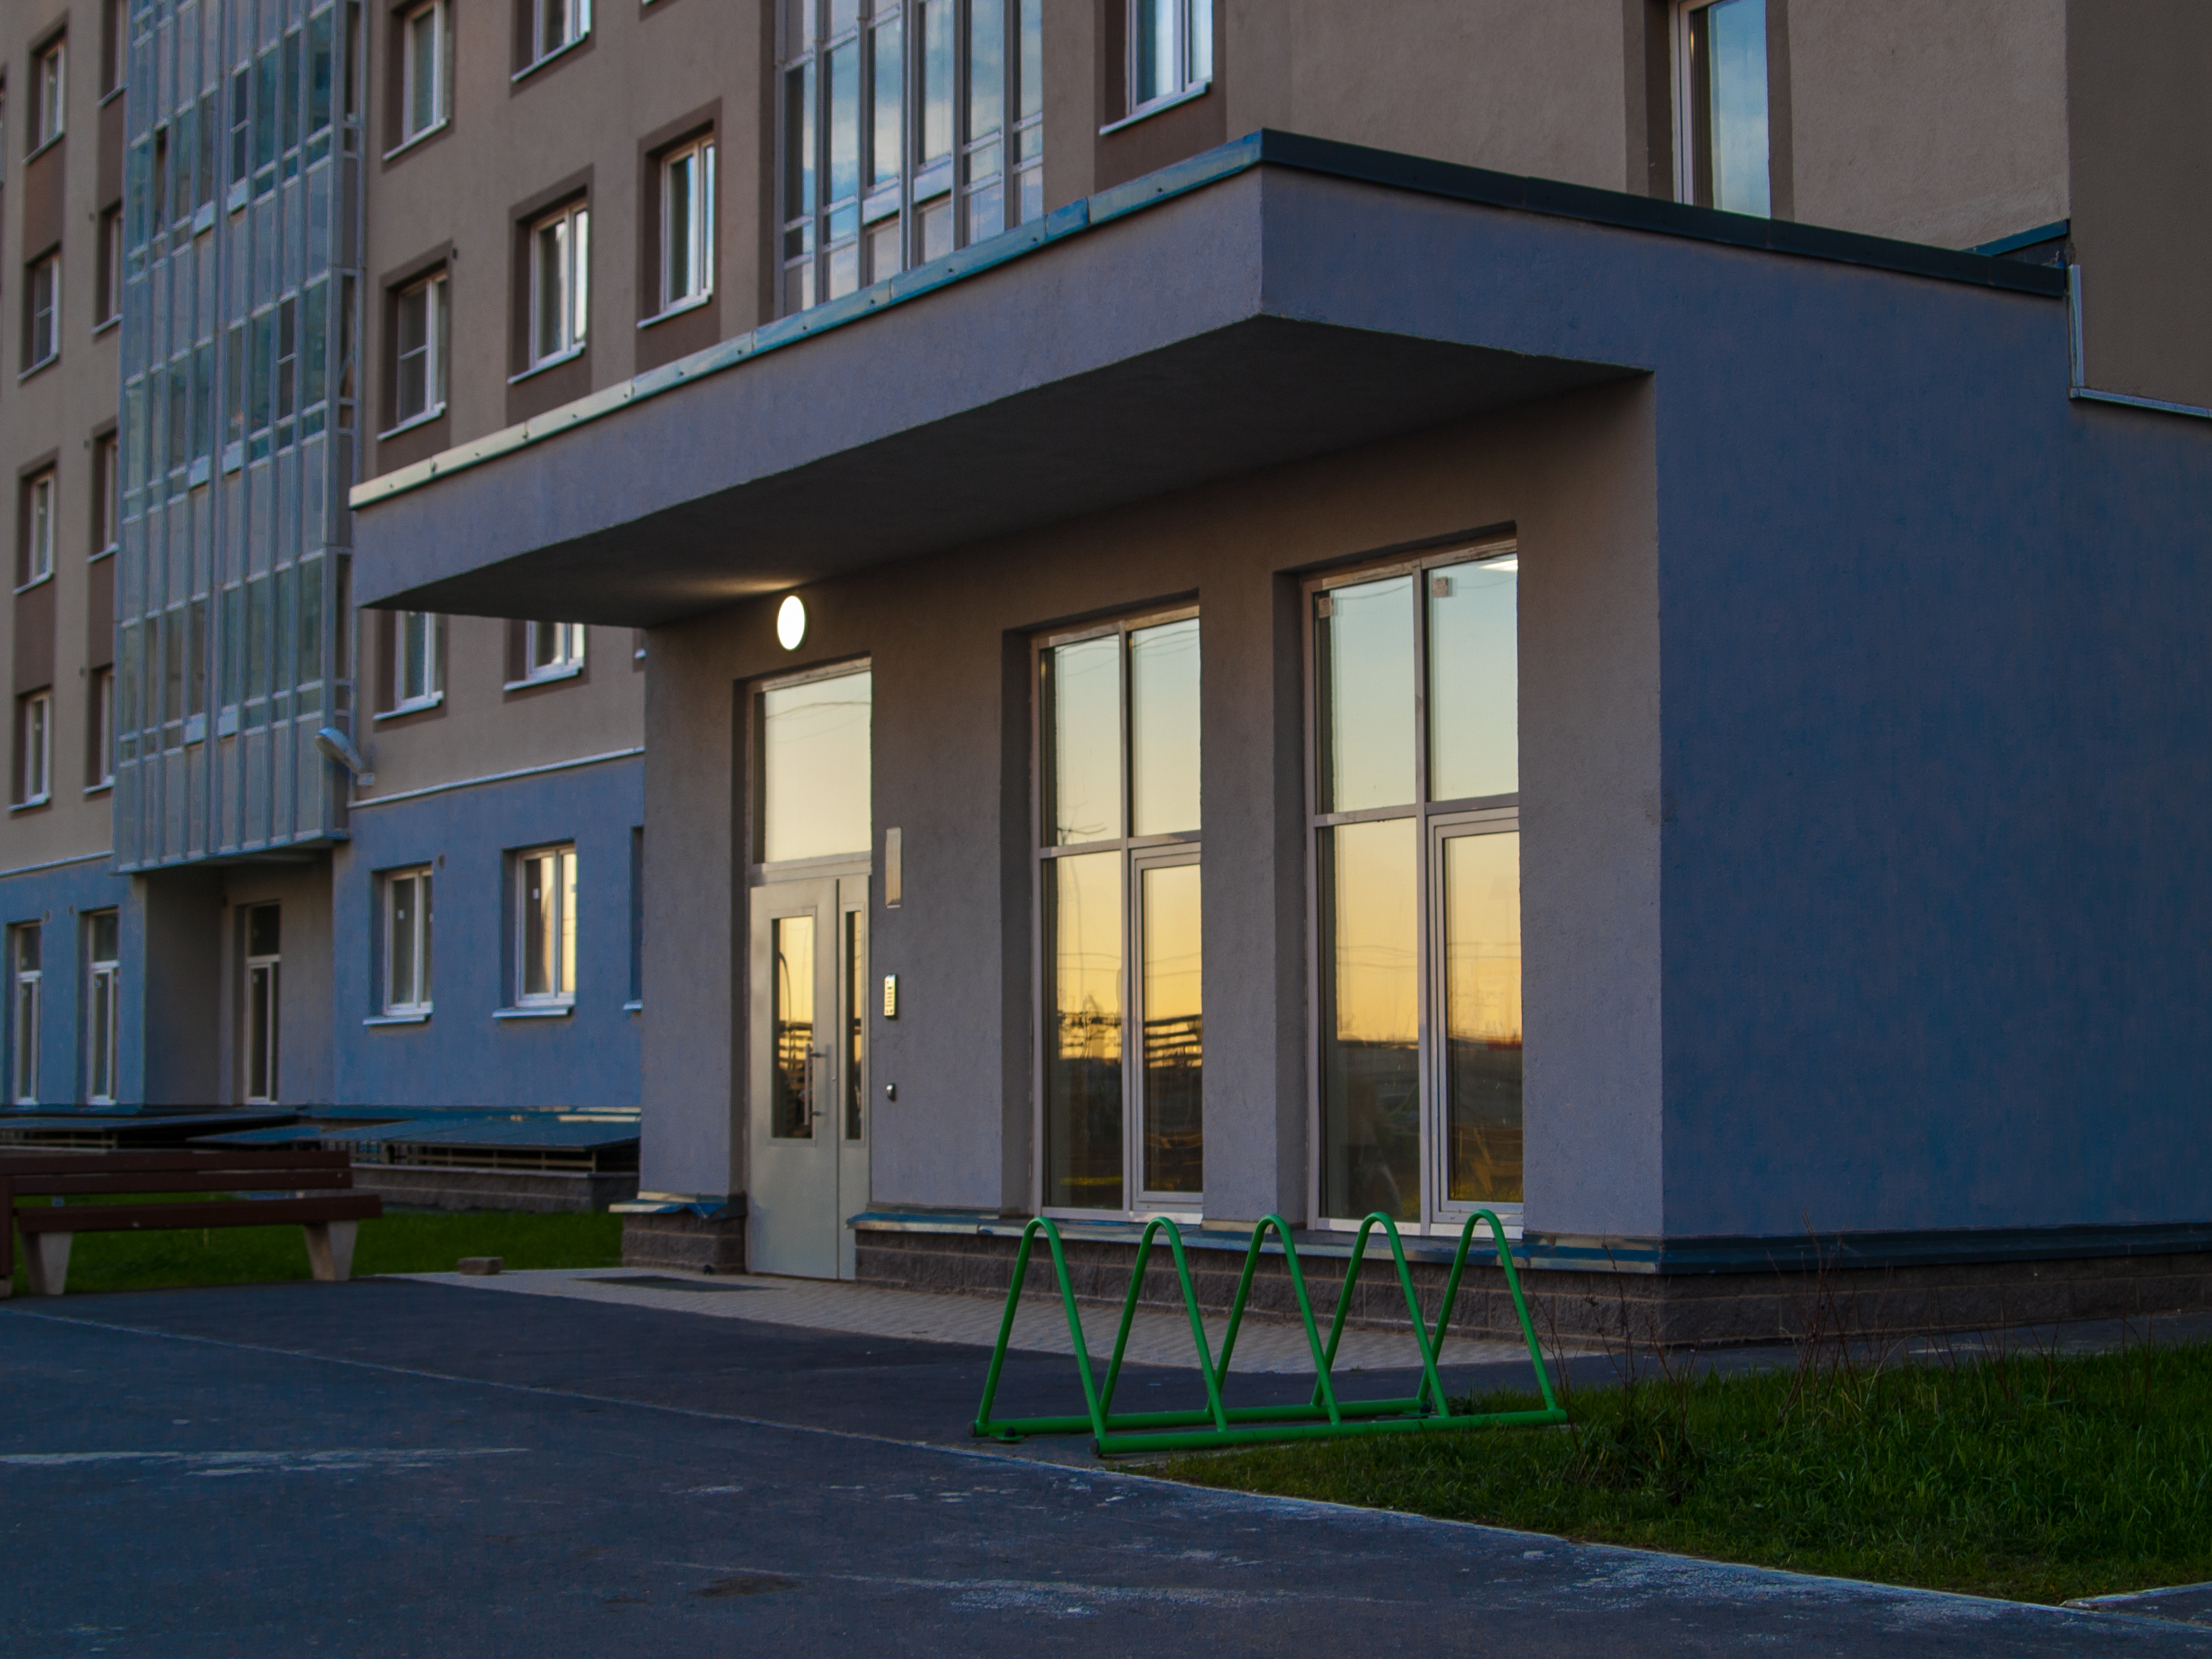
images, window, plant, building, urban design, fixture, rectangle, shade, real estate, facade, road surface, Tints and shades, city, wood, bench, condominium, symmetry, composite material, commercial building, sky, roof, mixed use, headquarters, apartment, concrete, metal, home, sash window, door, glass, daylighting, grass, room, reflection, shadow, tower block, corporate headquarters, estate, suburb, outdoor bench, evening, house